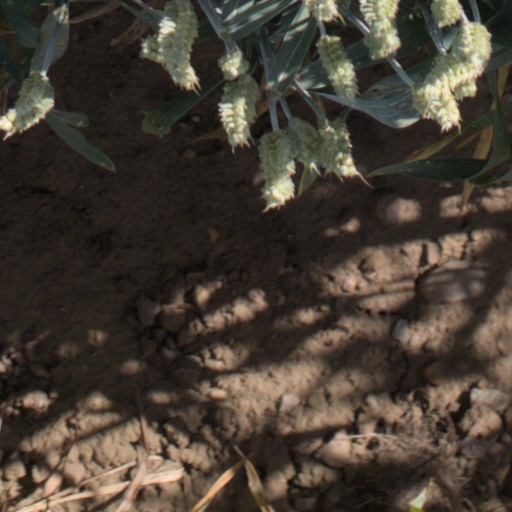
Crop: wheat